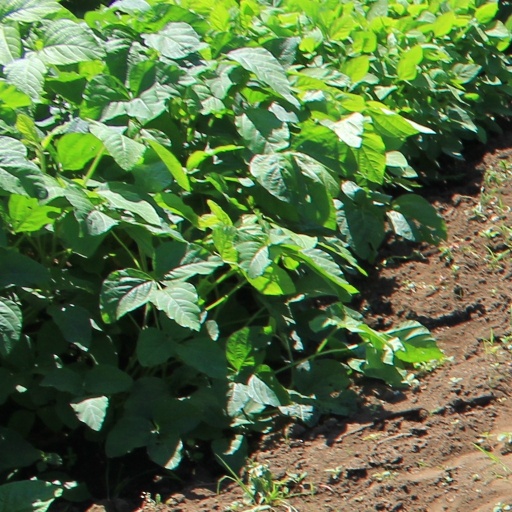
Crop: soybean